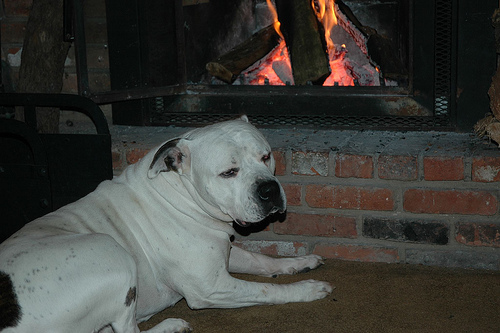
Breed: american bulldog